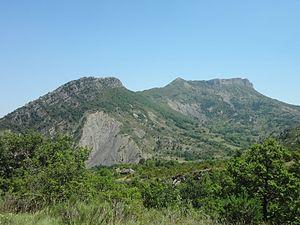
Blieux est une commune française, située dans le département des Alpes-de-Haute-Provence en région Provence-Alpes-Côte d'Azur.